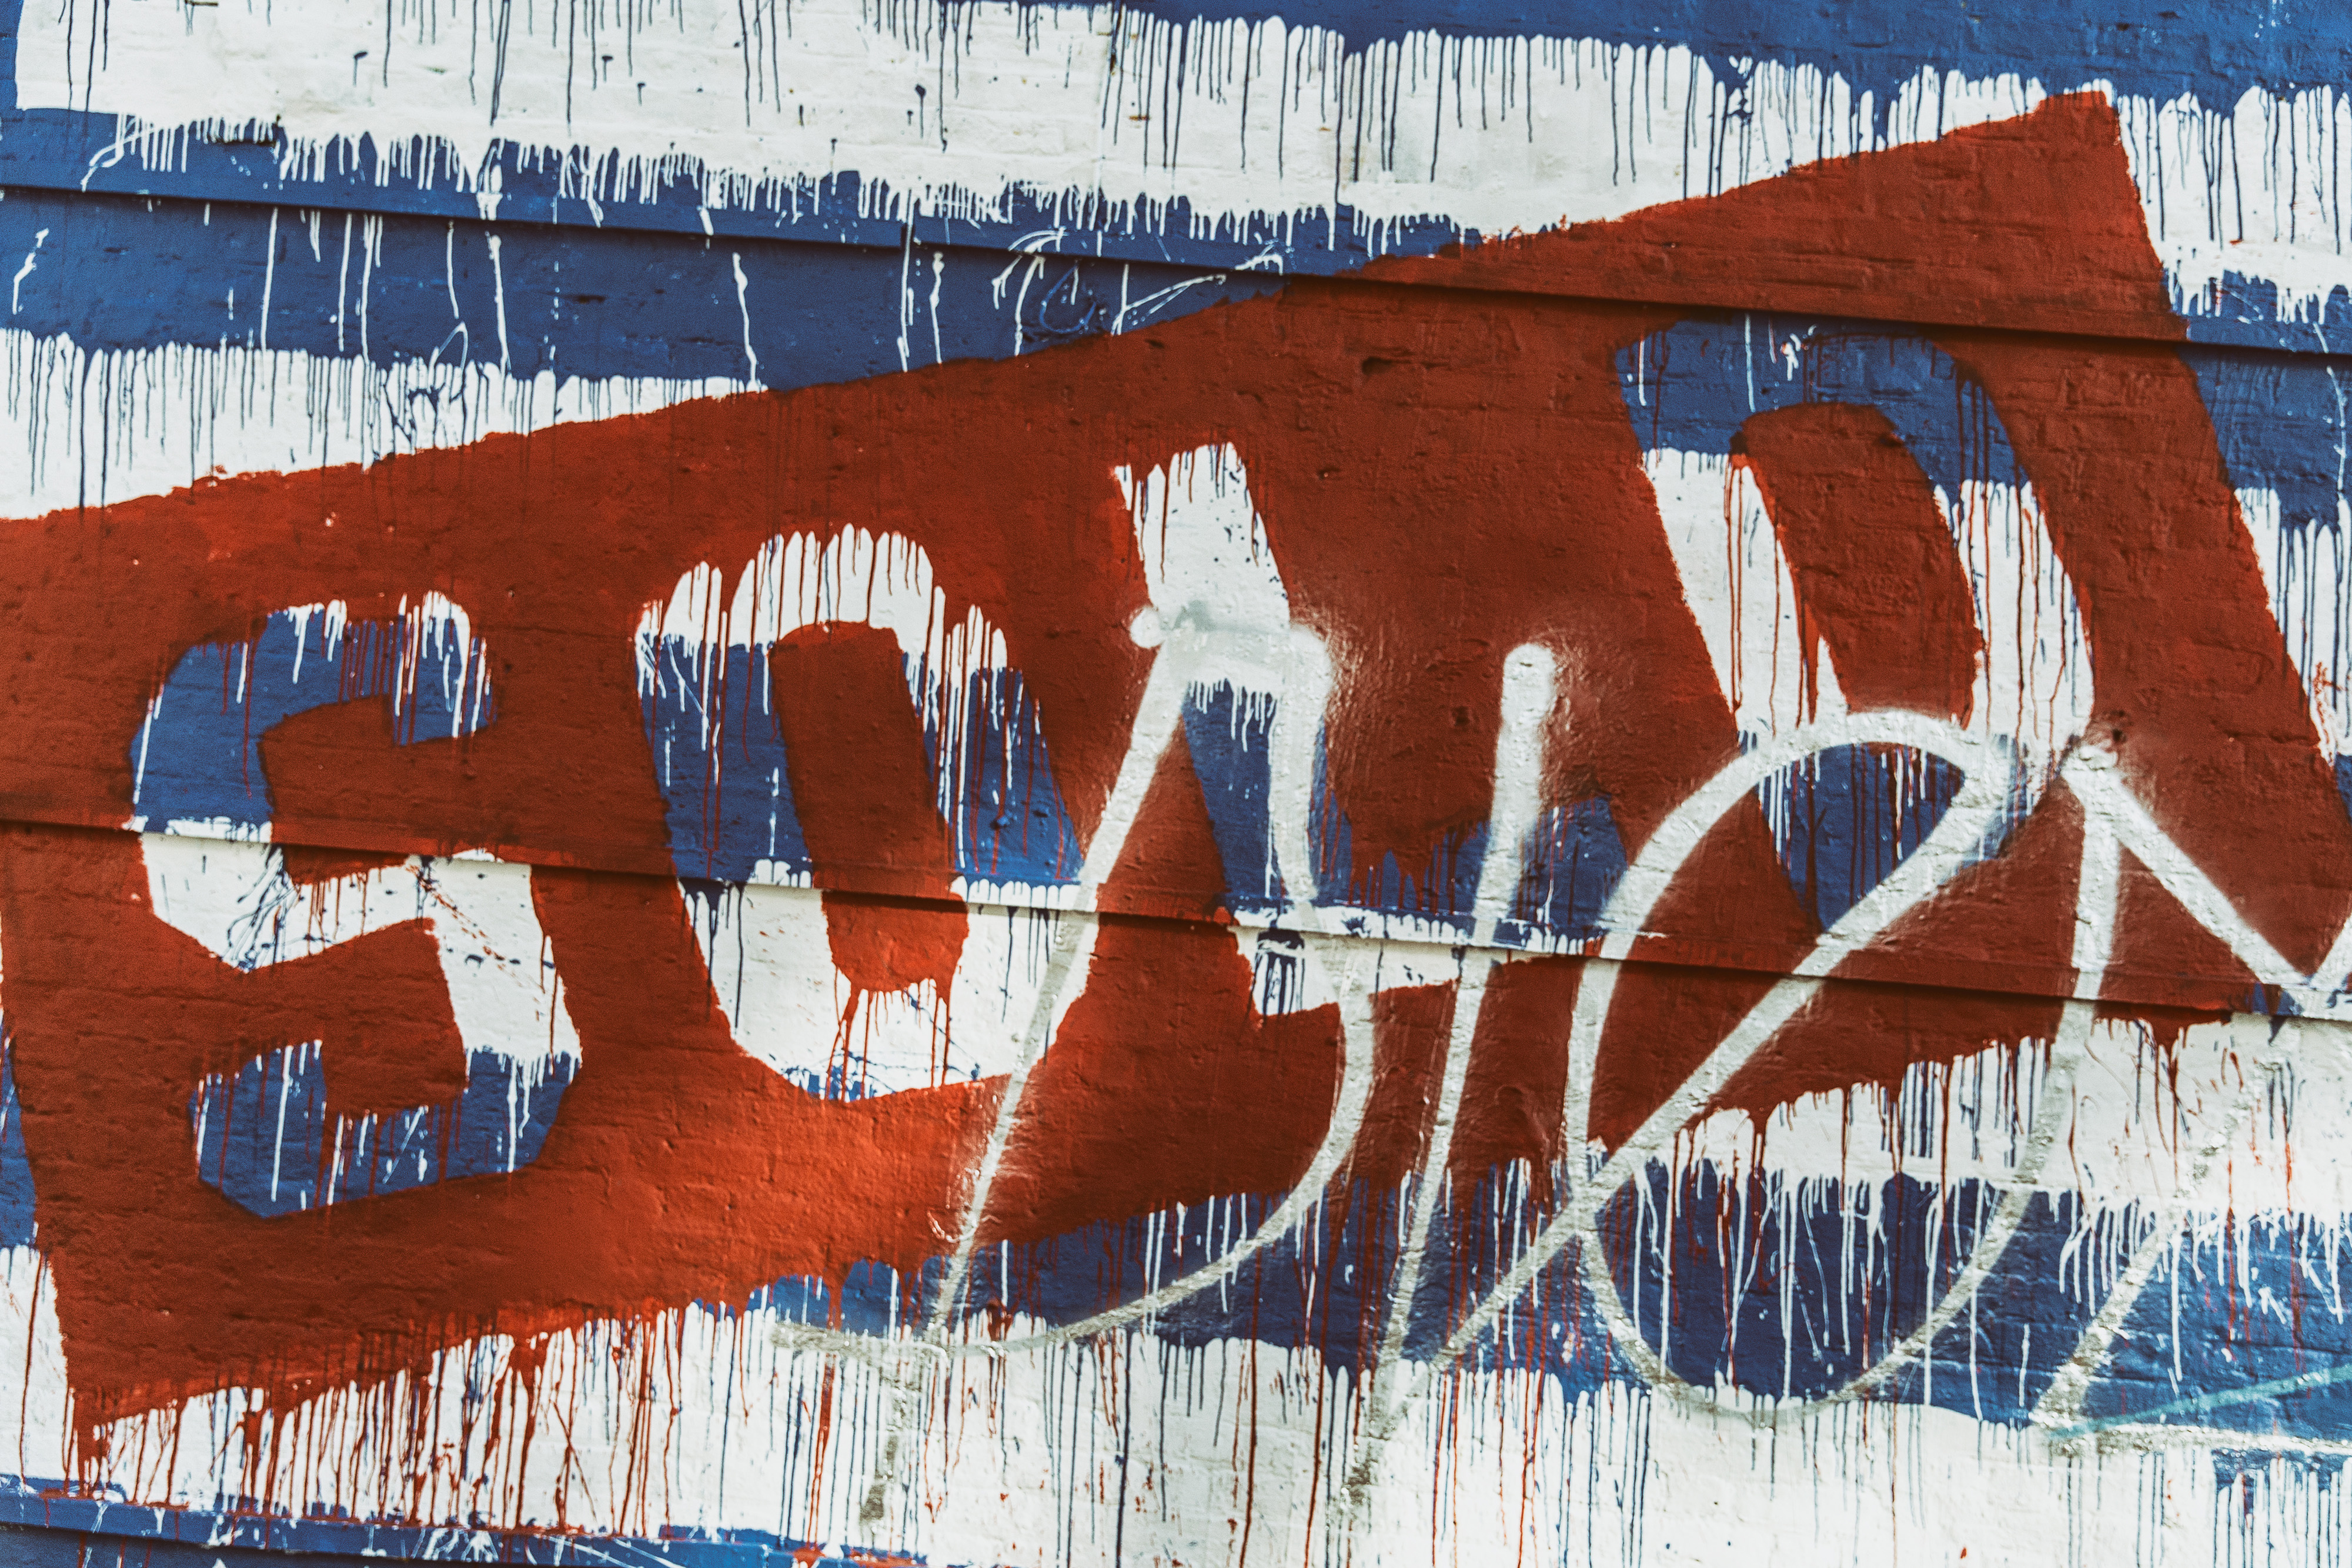
red, blue, text, graffiti, art, wall, water, font, line, street art, rust, brick, vehicle, visual arts, paint, metal